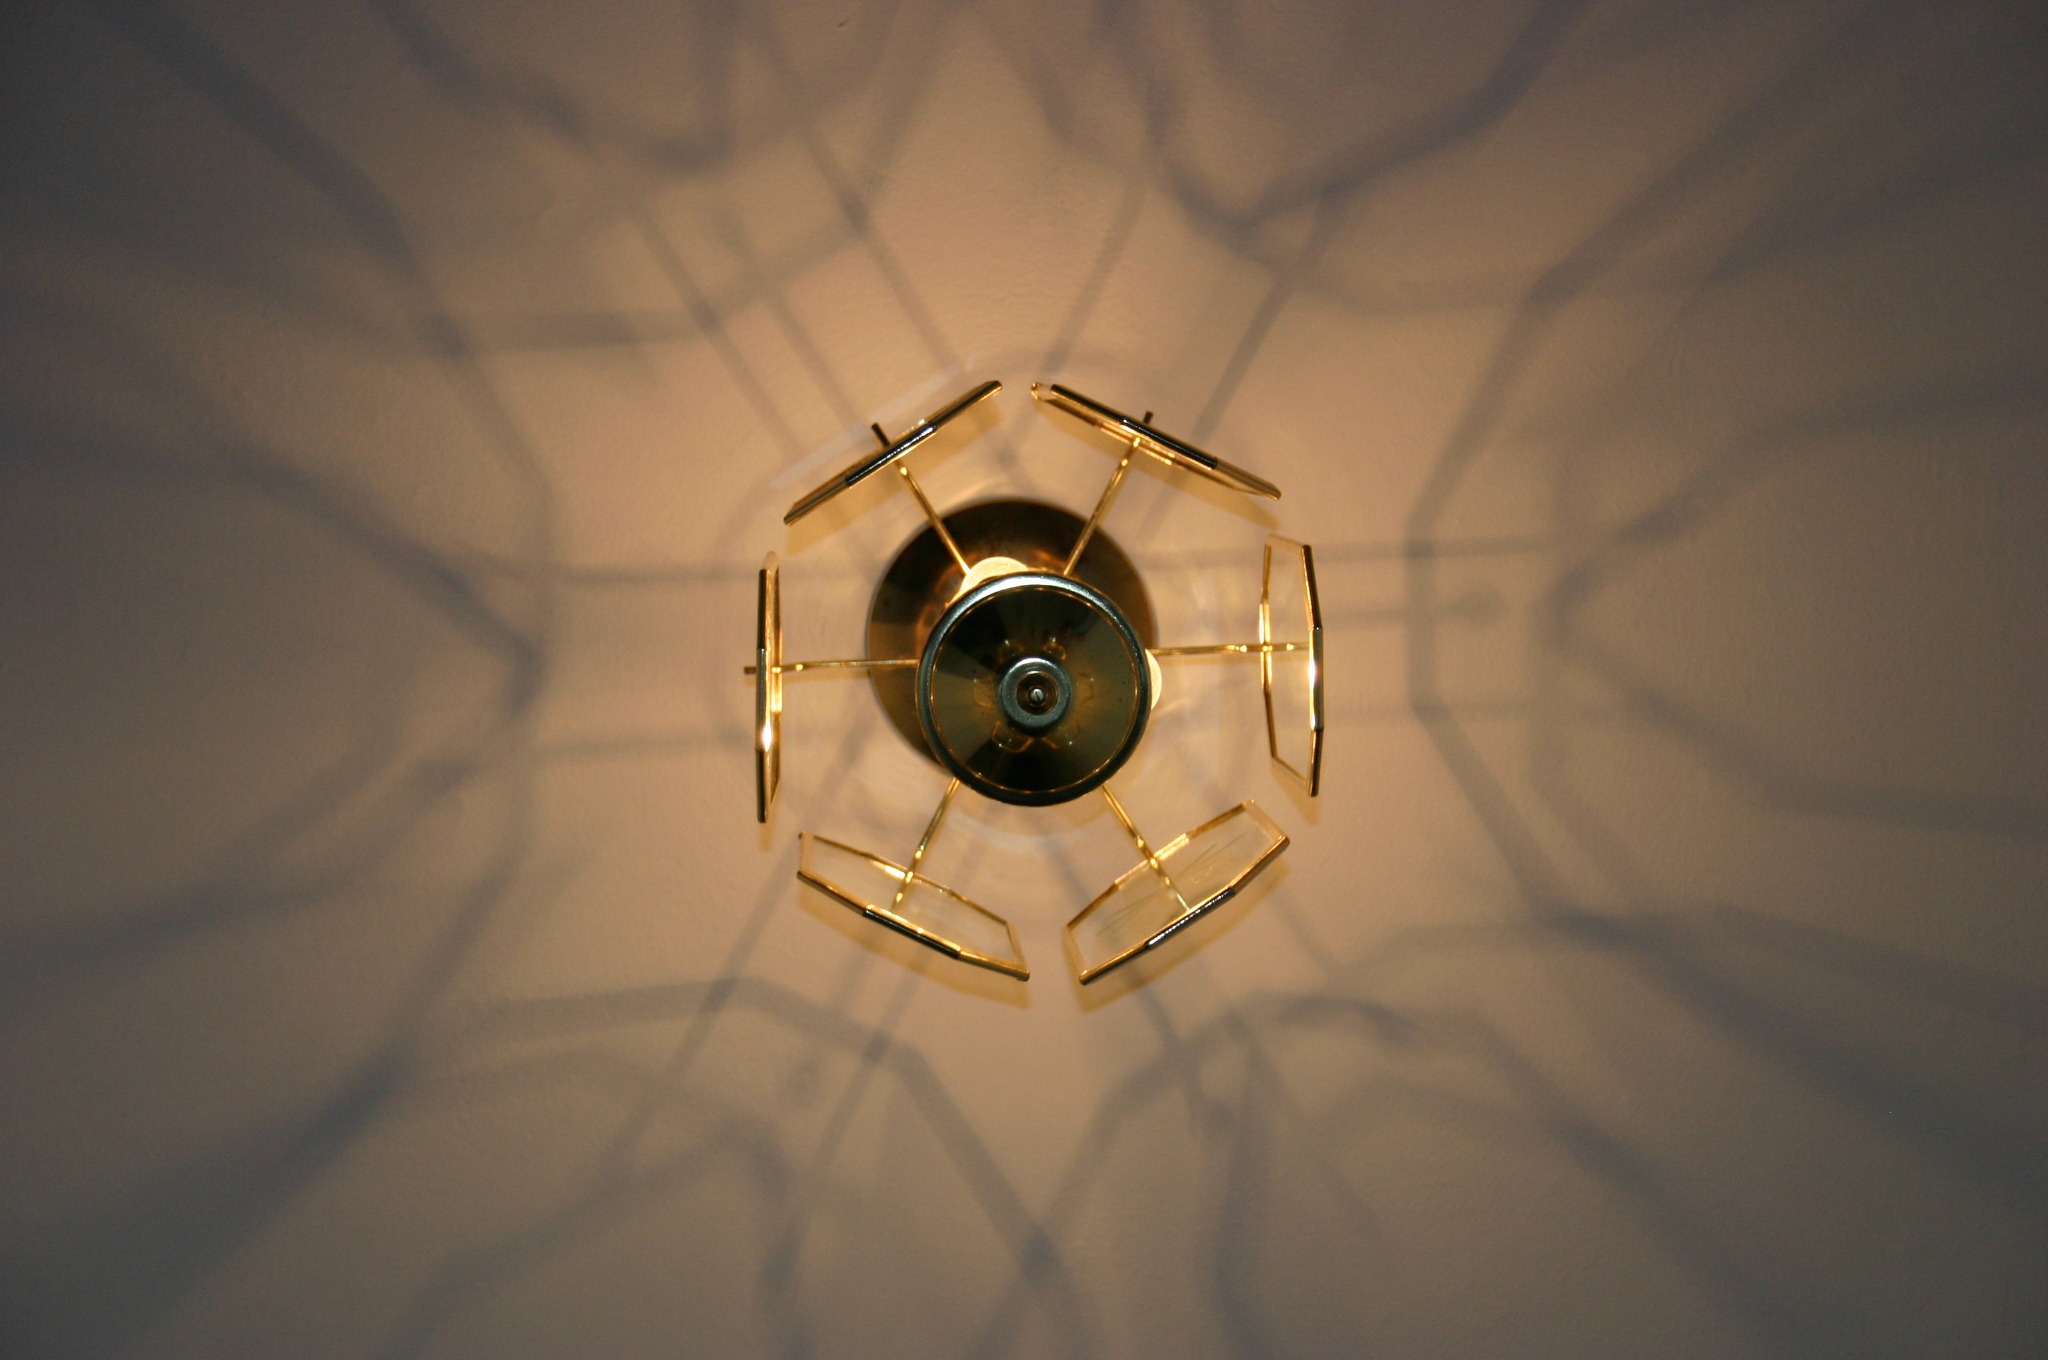
light, white, glass, ceiling, reflection, shadow, darkness, lamp, yellow, lighting, circle, close up, shadows, gold, design, light fixture, shape, macro photography, incandescent light bulb